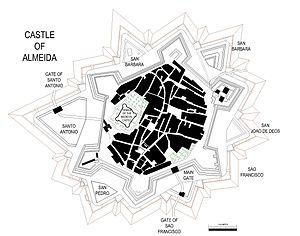
Le siège d'Almeida a lieu du 25 juillet au 27 août 1810 durant la guerre d'indépendance espagnole. La garnison anglo-portugaise d'Almeida, sous les ordres du général William Cox, est assiégée par les unités françaises du VIᵉ corps d'armée commandé par le maréchal Michel Ney. Un coup chanceux de l'artillerie française fait exploser le dépôt de munitions de la forteresse, affaiblissant sérieusement les défenses de la ville. Devant les réactions hostiles de certains officiers portugais, Cox décide de capituler. La place est livrée aux Français le 28 août.
Le blocus d'Almeida est le dernier épisode militaire de la troisième invasion napoléonienne au Portugal, qui s'inscrit dans le cadre de la guerre d'indépendance espagnole. Il se déroule entre le 7 avril et le 10 mai 1811. Après la bataille de Sabugal, les troupes du maréchal Masséna se retirent vers l'Espagne mais laissent une garnison de près de 1 400 hommes à Almeida, sous le commandement du général Brenier. Wellington fait immédiatement encercler la ville avant d'être contraint d'interrompre l'opération pour aller affronter les Français à la bataille de Fuentes de Oñoro. Il s'agissait d'une tentative française d'amener du renfort et des vivres à la garnison d'Almeida qui n'aboutira qu'à l'isoler encore plus. Masséna ne pouvait qu'essayer de couvrir leur fuite si seulement ces hommes parvenaient à sortir de la ville. Le siège d'Almeida se termina par la fuite spectaculaire de la garnison française.